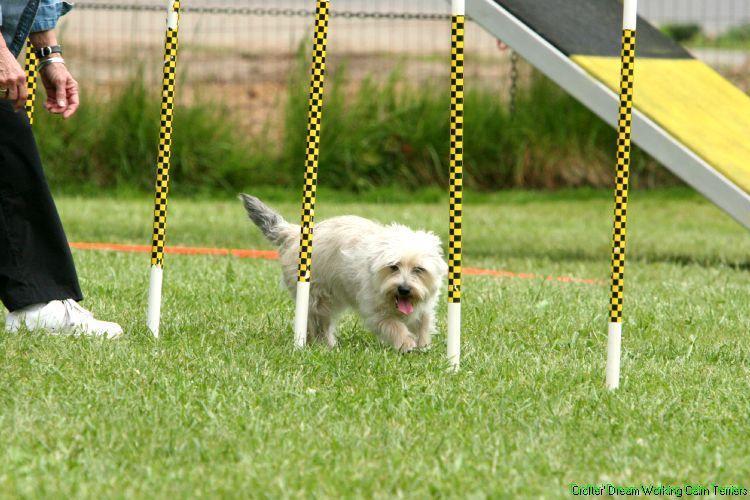
cairn